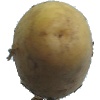
Label: Potato White 1